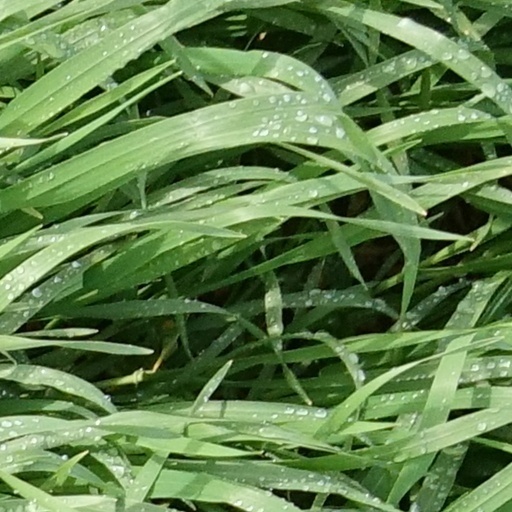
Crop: wheat